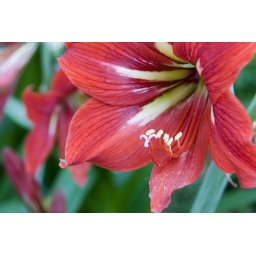
walking around east austin on the green house tour.